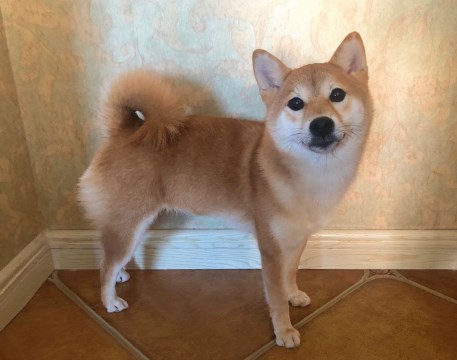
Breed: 1043-n000001-Shiba_Dog